Fruit preserves

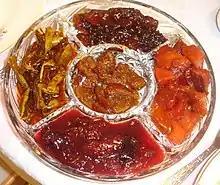
Five varieties of fruit preserves (clockwise from top): apple, quince, plum, squash, orange (in the center)

Fruit preserves are preparations of fruits whose main preserving agent is sugar and sometimes acid, often stored in glass jars and used as a condiment or spread.